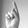
ASL letter: K